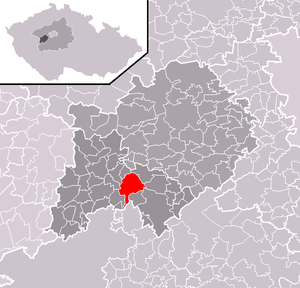
Lochovice est une commune du district de Beroun, dans la région de Bohême-Centrale, en Tchéquie. Sa population s'élevait à 1 286 habitants en 2020.